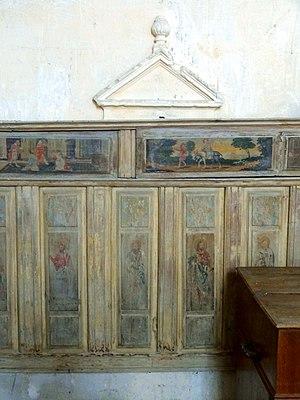
Mobilier de l'église - voir titre.
L'église Saint-Ouen est une église catholique paroissiale située à Therdonne, dans le département de l'Oise, en France. Elle est totalement isolée des habitations. Sa vaste nef unique, maintes fois réparée, remonte en partie au XIᵉ siècle, comme le donne à penser son appareil de petits moellons cubiques récupérés d'édifices gallo-romains démantelés. Son transept et son chœur, composé d'une travée droite et d'une abside à cinq pans, est de style gothique flamboyant, et date du premier quart du XVIᵉ siècle. Au niveau de l'ancien diocèse de Beauvais, cet ensemble d'une exécution soignée représente l'une des réalisations flamboyantes les plus remarquables dans le milieu rural. La consécration des deux chapelles dans les croisillon n'est intervenu que tardivement, en 1556. Le clocher, implanté au sud de la nef, près du croisillon sud, n'a été bâti qu'entre 1674 et 1676, et remplace un clocher roman victime d'intempéries, dont il imite le style. Le portail est de style classique. L'église Saint-Ouen a été classée monument historique par arrêté du 31 juillet 1913.